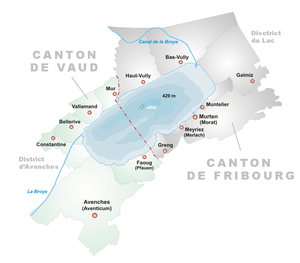
Le lac de Morat, nom officiel, est situé au pied du mont Vully, entre les cantons de Fribourg et Vaud, en Suisse. Il est le plus petit des lacs du Pays des Trois-Lacs, avec 22,8 km². Il tient son nom de la ville de Morat, située sur sa rive orientale.